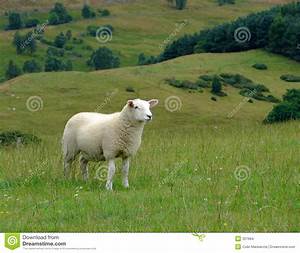
Label: sheep